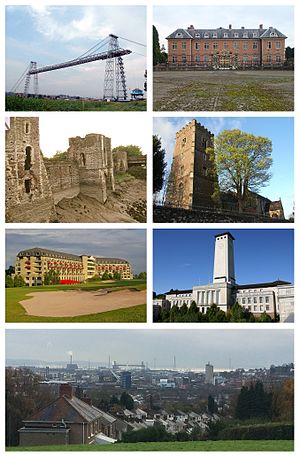
Newport (Wales)
Billeder fra Newport. Med uret fra toppen: Newport Transporter Bridge, Tredegar House, Newport Cathedral, Newport Civic Centre, byens skyline Brynglas Hill, Celtic Manor Resort og Newport Castle.
Newport er en by med 145.700 indbyggere i det sydlige Wales, Det Forenede Kongerige. Den ligger ud til floden Usk omkring 19 km nordøst for Cardiff.